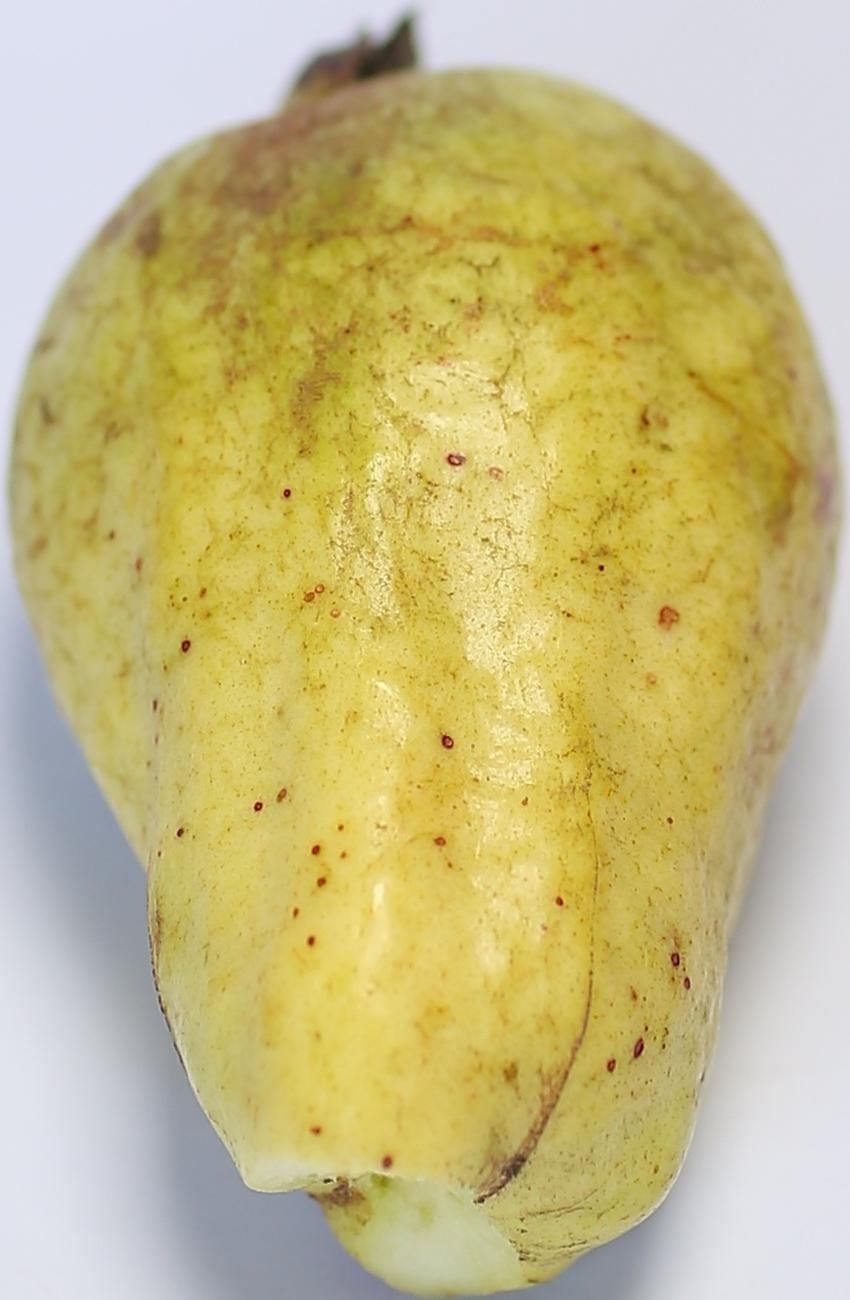
Maturity: ripe
Variety: thadhrami